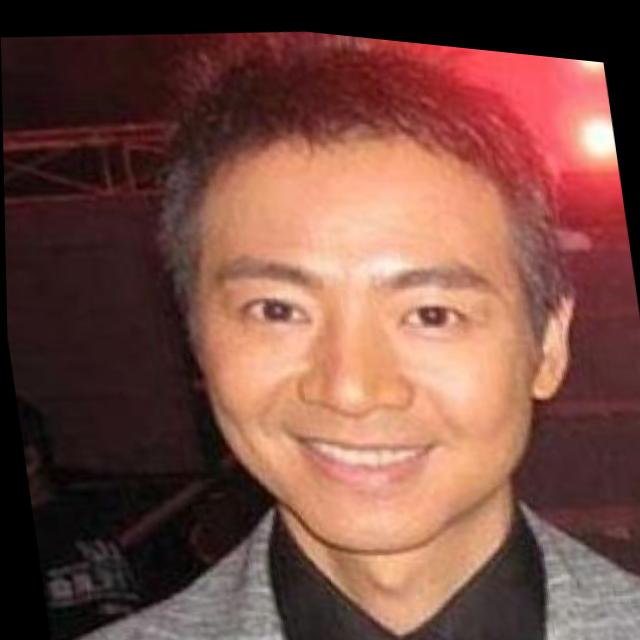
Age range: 21-44